Yenişehir railway station

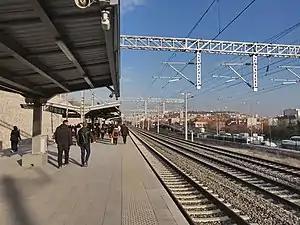
Looking east; the right-most two tracks are used for intercity/high-speed rail service.

Yenişehir railway station is a railway station on the Başkentray commuter rail line in Ankara, Turkey. The station is located a few blocks north of Kızılay Square, on the corner of Atatürk and Celal Bayar Boulevards and is the first station east of Ankara station, written as "Gar" on public transport maps. Yenişehir station was originally opened in 1972 with the inauguration of the Ankara suburban commuter service. In July 2016, the station was demolished and rebuilt and was scheduled to open on 12 April 2018.